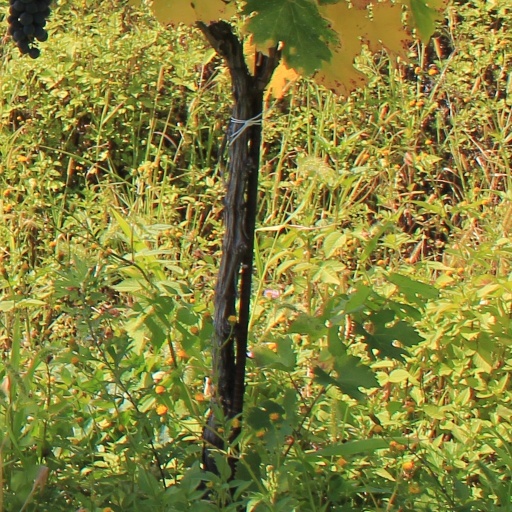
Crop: grape